Handspring, Inc.

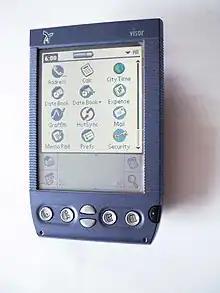
Handspring Visor Prism

When Handspring released the Visor Prism, it was flashlight-bright and the first Palm OS handheld to have a 16-bit color display (65,536 colors); the contemporary model (IIIc) produced by Palm only had an 8-bit color display (256 colors). Like Palm's IIIc, Prism's color screen turned nearly pitch black in sunlight. Prism's cobalt-blue-only case (and cradle, which required an attached AC charger, as USB cables could not supply sufficient power at the time) was a departure for a PDA line known for a broad array of colored cases. Prism's power came from a rechargeable lithium-ion battery, rather than two AAA batteries like previous Visors. However, despite the shoehorn-like contoured back to support the rechargeable battery, it did have the Visor Springboard slot; the infrared port was again on the side. The Prism featured Palm OS 3.5.2H3, and weighed 6.9 oz. The dimensions were 4.8 in × 3.0 in × 0.8 in with the display measuring the same as other Visors (2.25 inches square with diagonal span of 3.0 inches). The highest OS upgrade is OS 3.5.3.